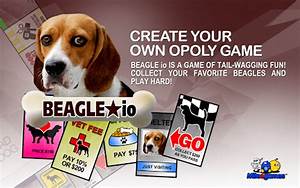
Label: dog